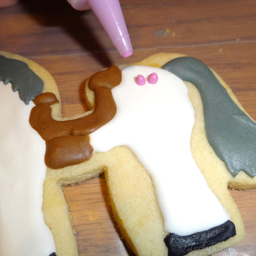
add a heart to a sugar cookie